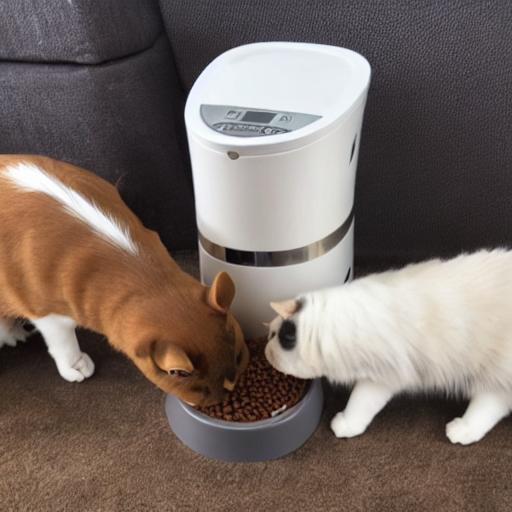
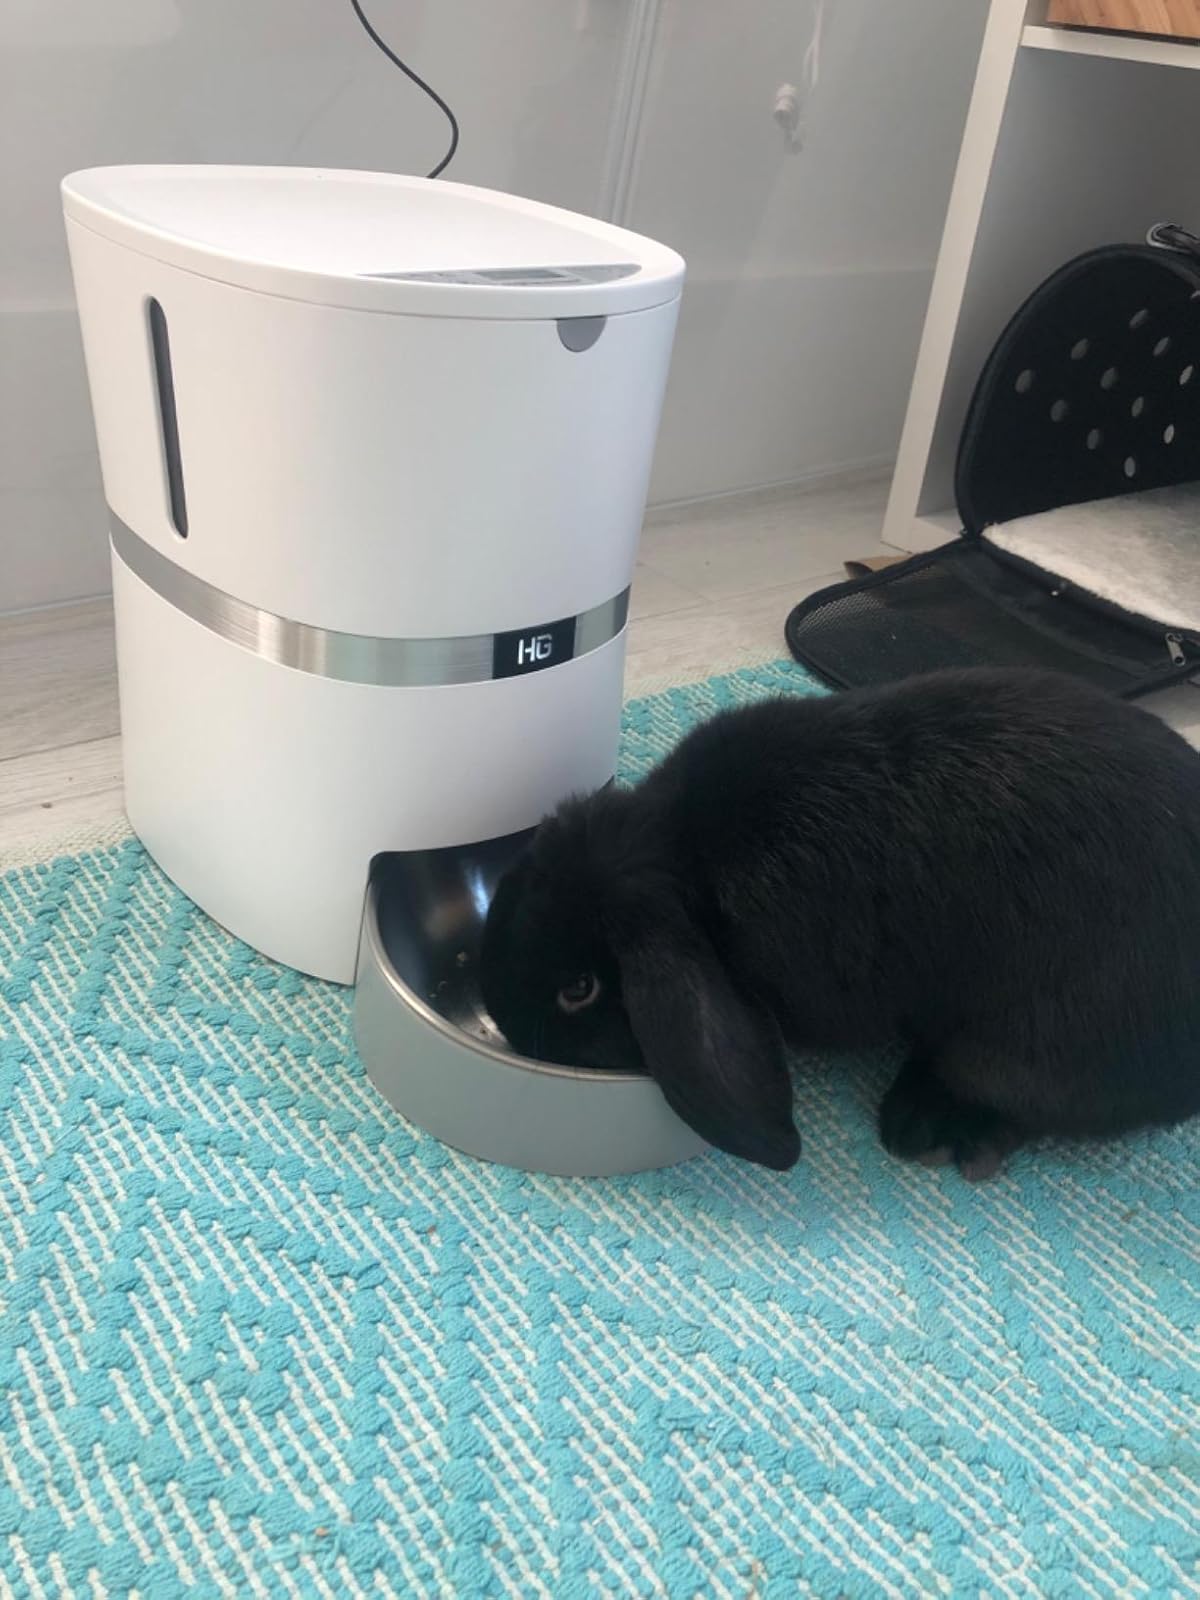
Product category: items_feeder
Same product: no